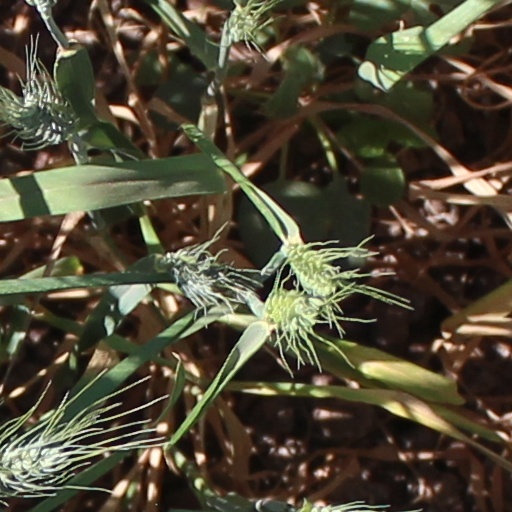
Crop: wheat